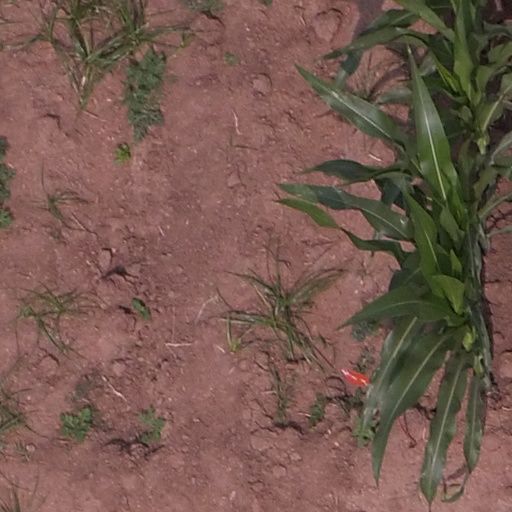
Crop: maize; corn